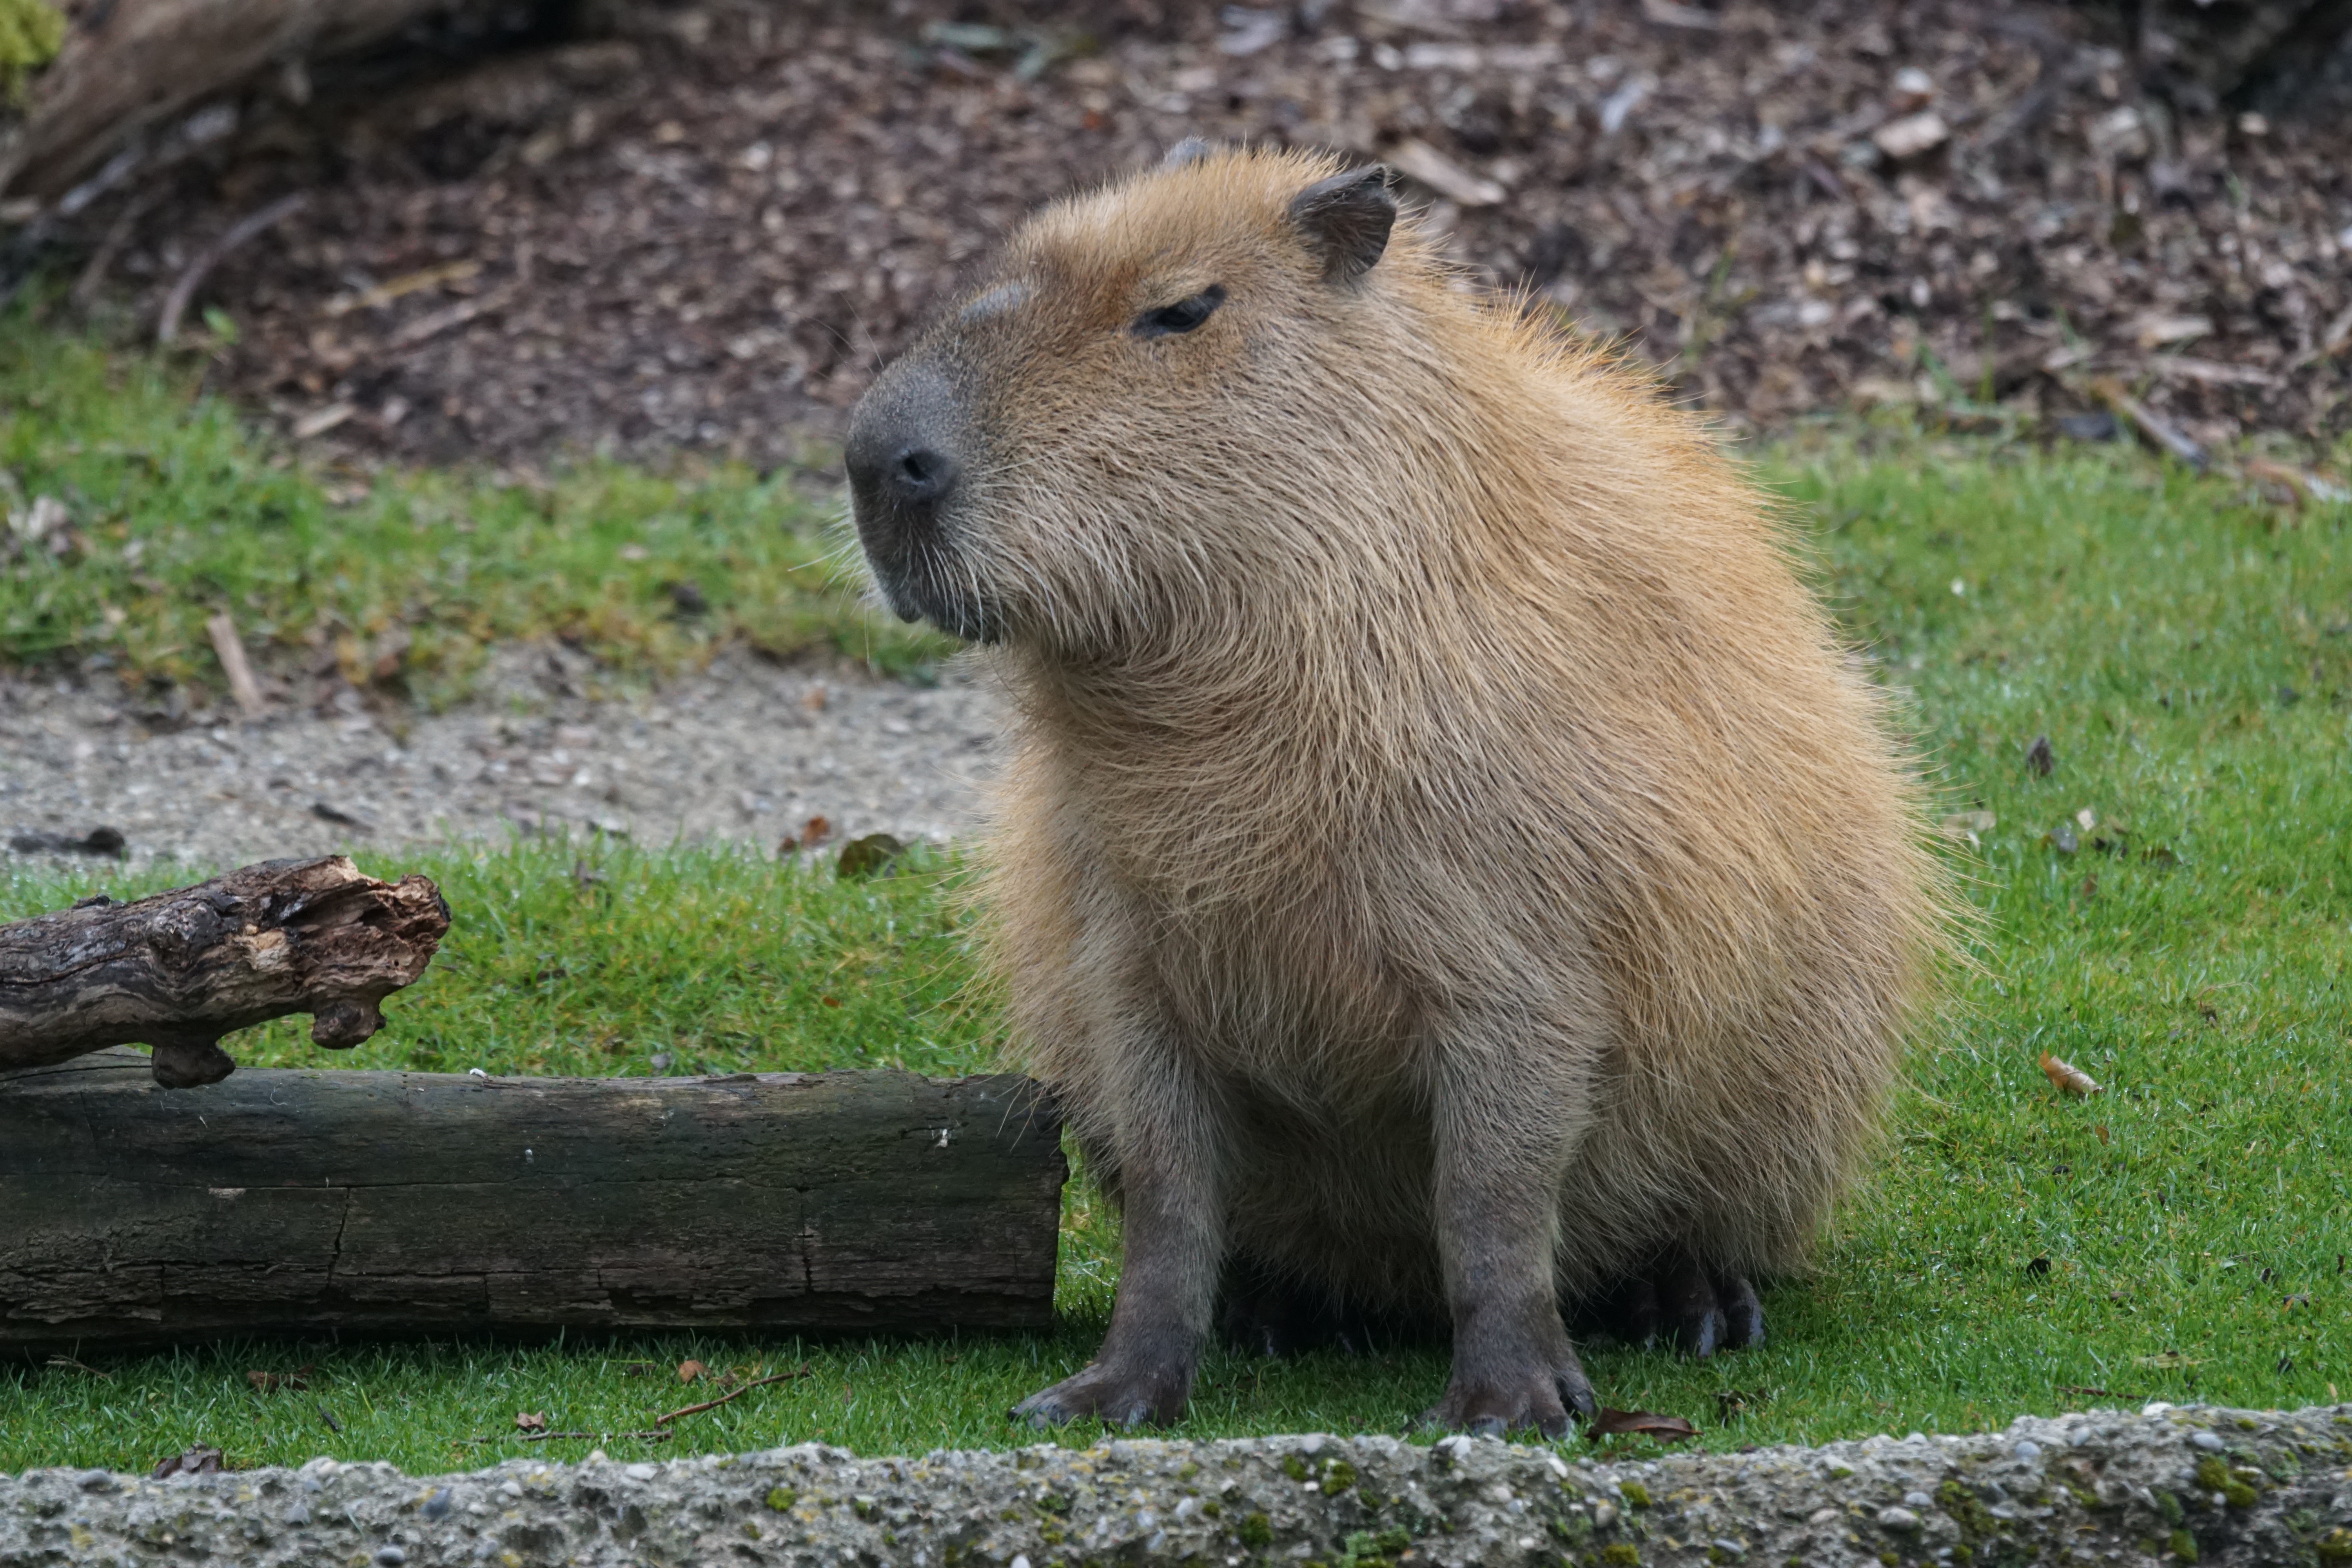
wildlife, zoo, mammal, rodent, fauna, whiskers, vertebrate, capybara, marmot, herbivores, largest rodent, guinea pig like, hydrochoerus hydrochaeris, prairie dog, fox squirrel